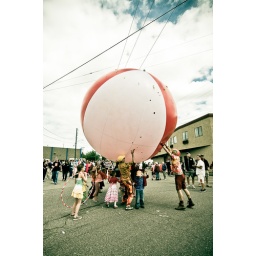
A bunch of kids and a couple of adults try to wrangle a giant beach ball in slightly breezy conditions.